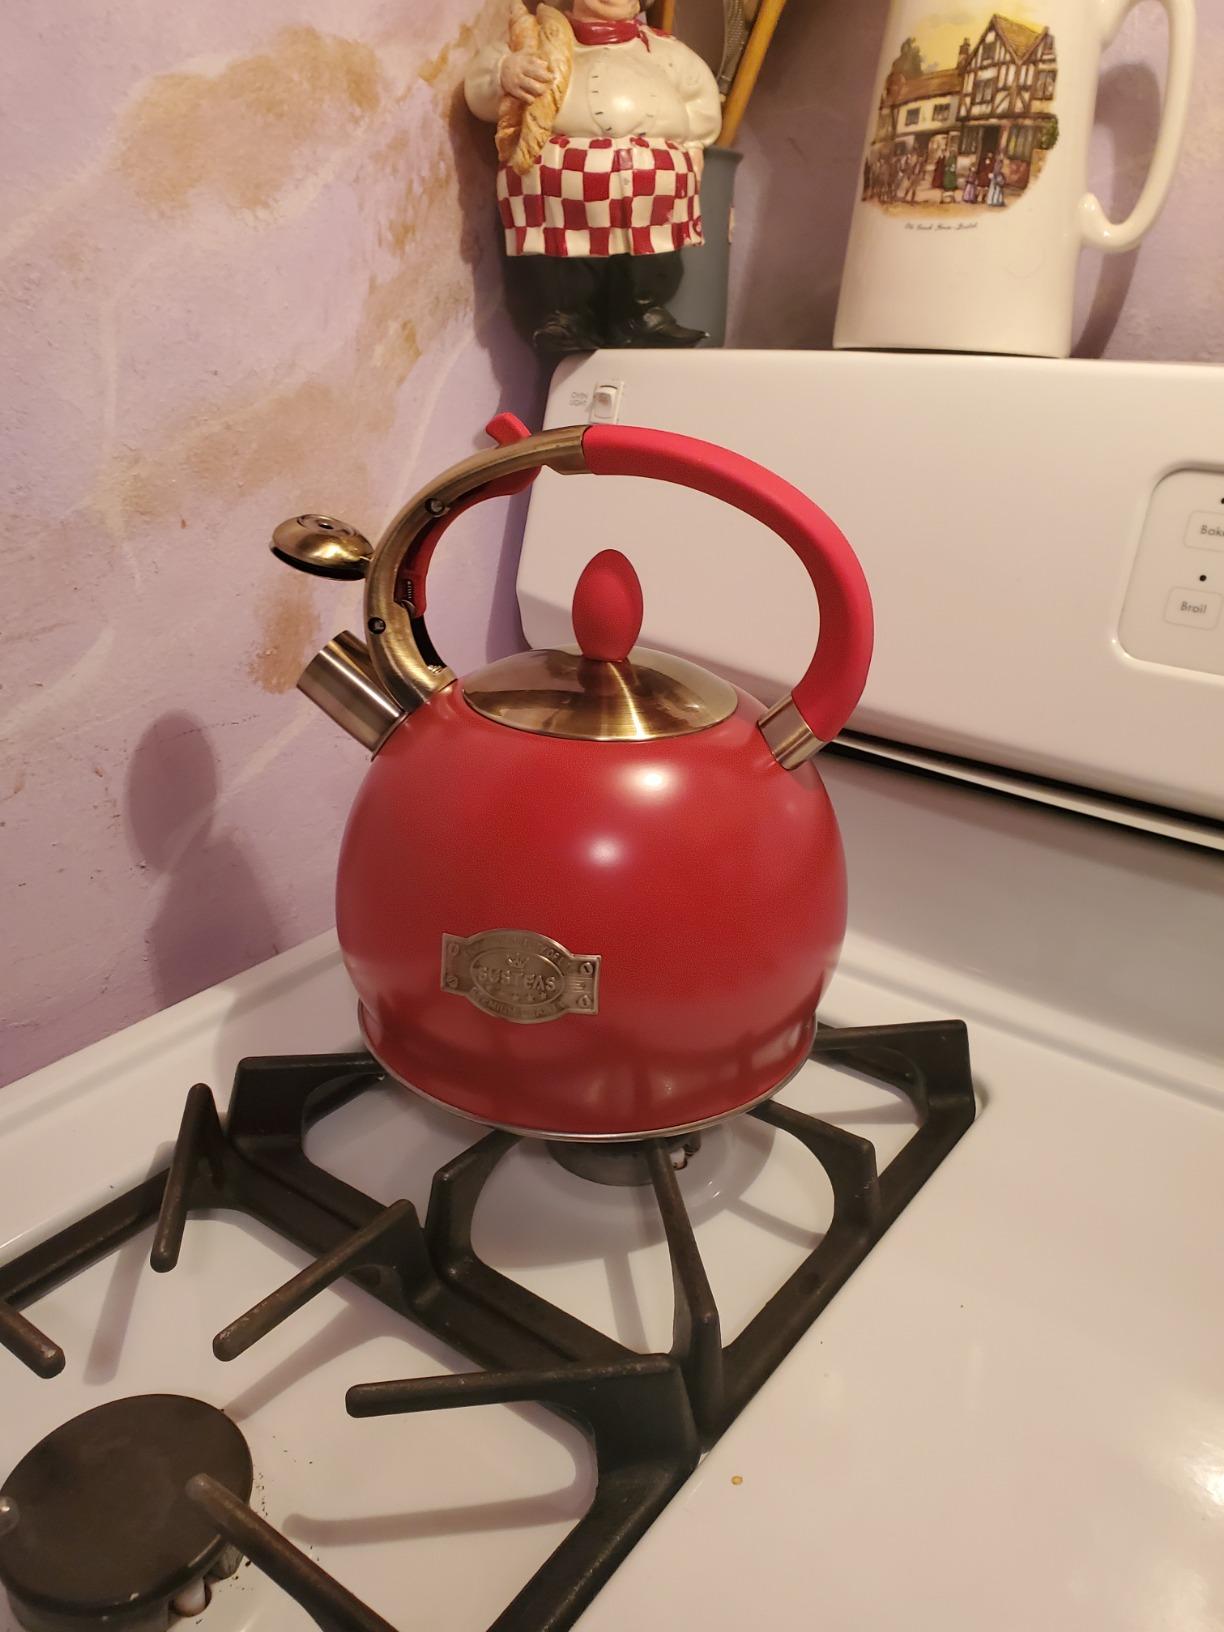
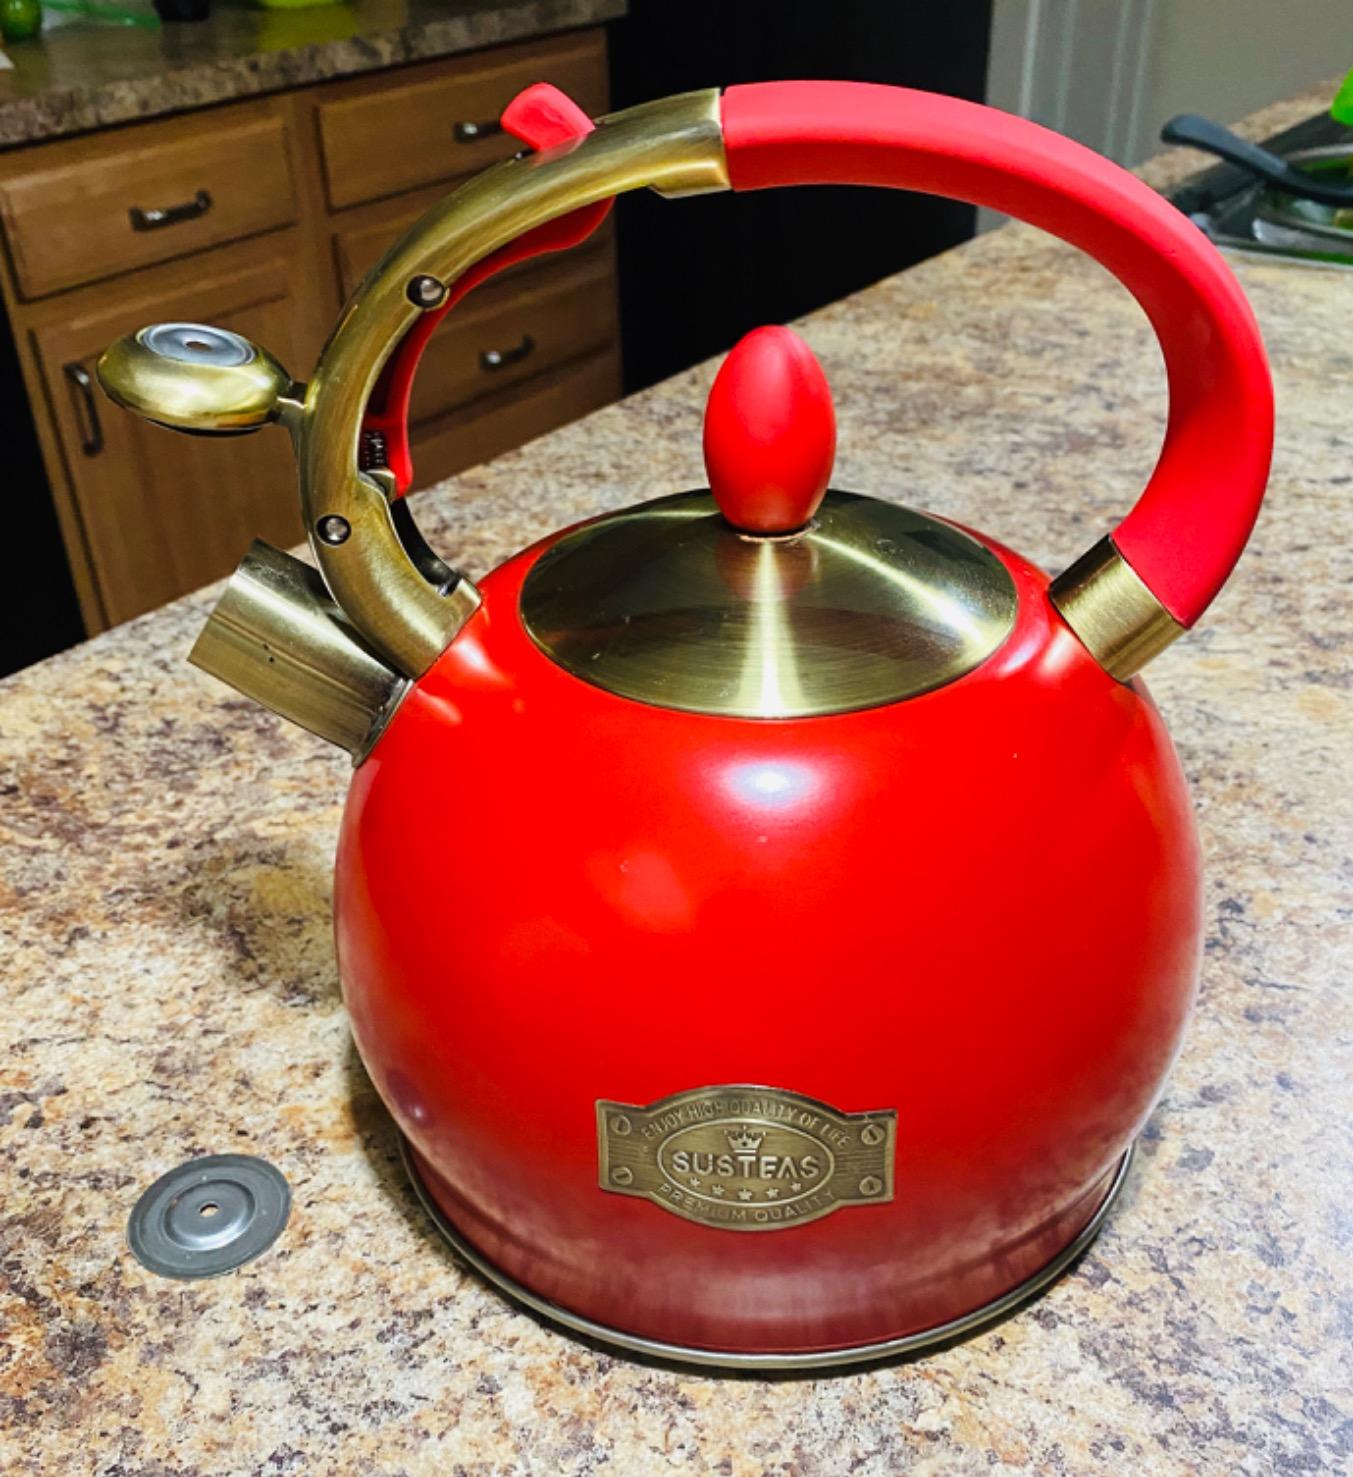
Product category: items_kettle
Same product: yes